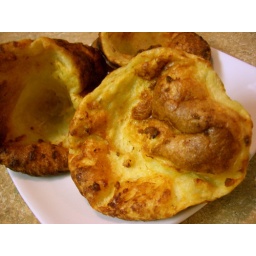
Turned out a bit weird... our oven in our new house has hot spots and stuff.